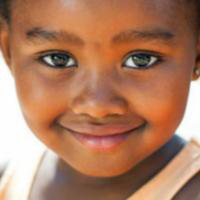
Age group: age 01-10